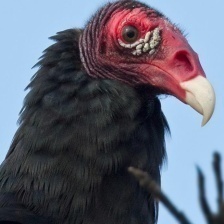
Species: TURKEY VULTURE
Scientific name: CATHARTES AURA
ImageNet parent category: vulture